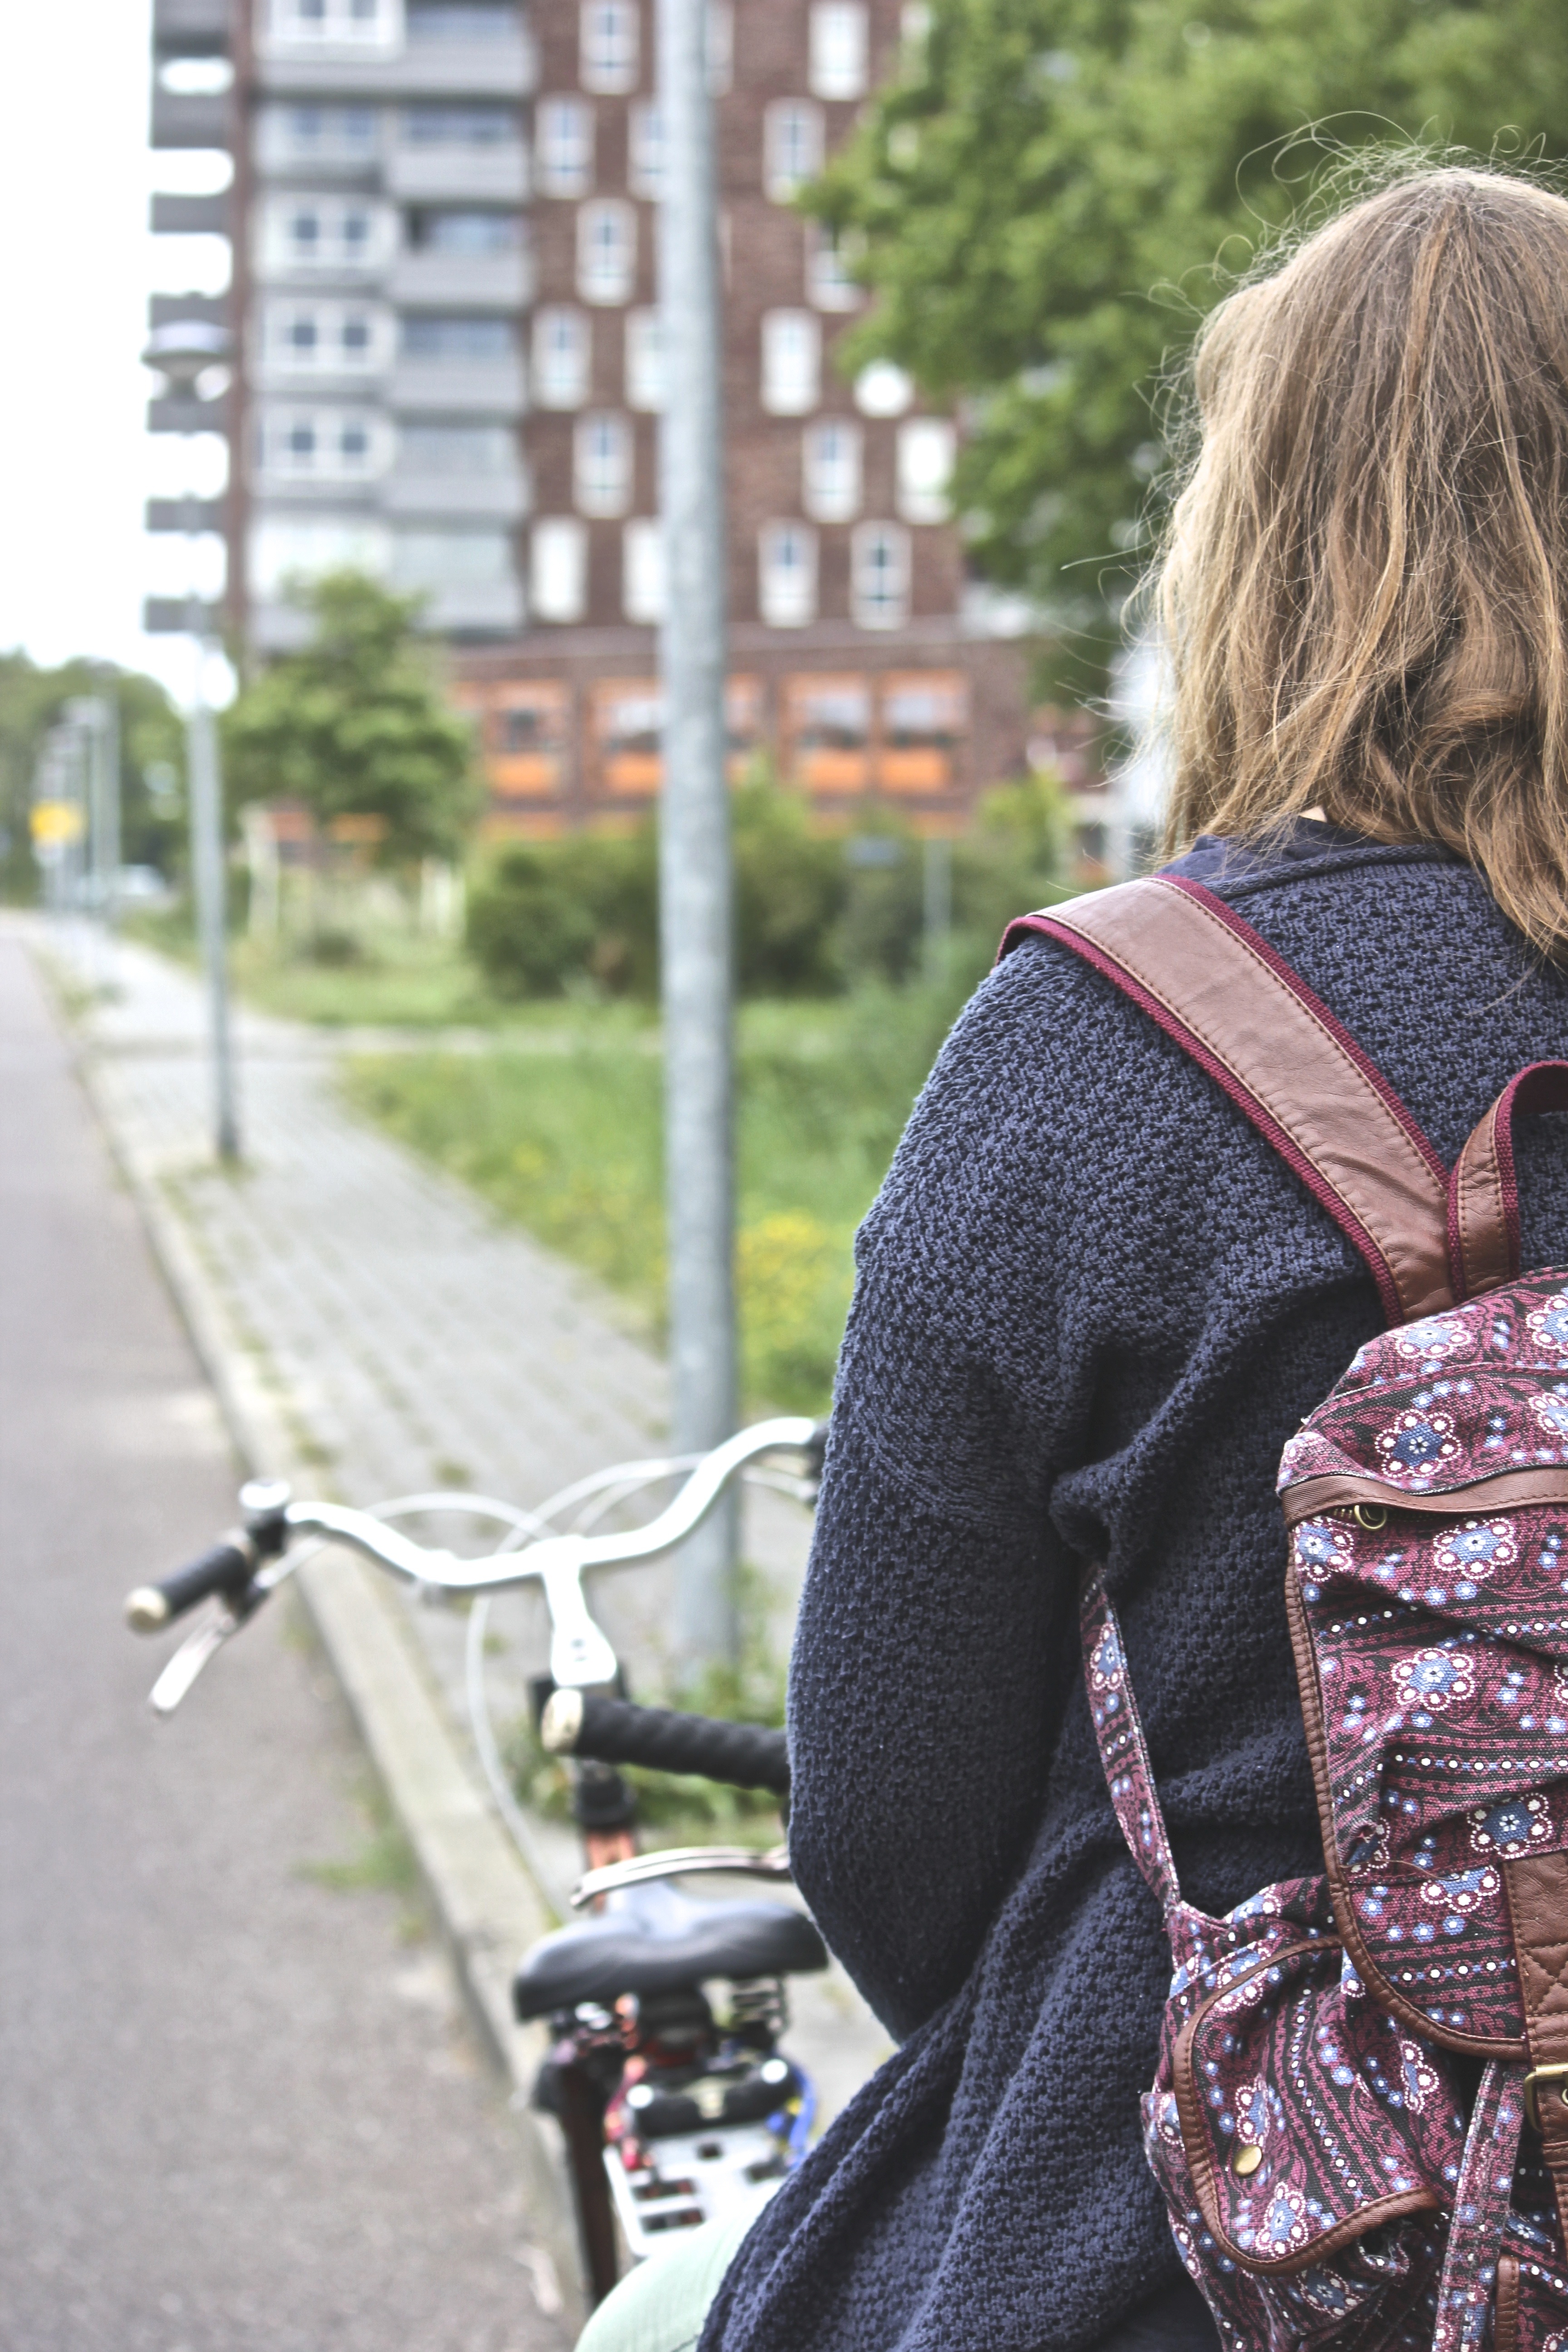
girl, bike, spring, vehicle, human, fashion, clothing, art, dress, interaction